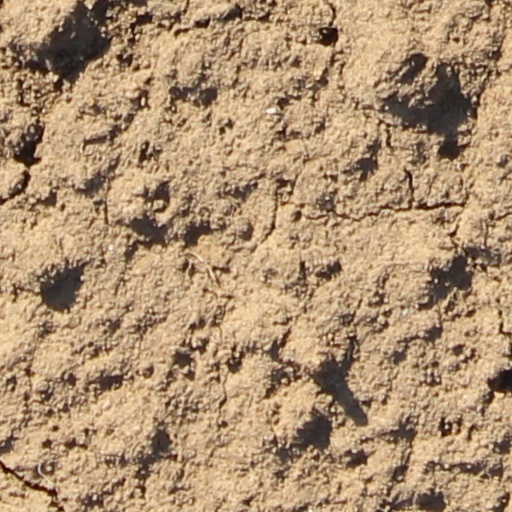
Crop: wheat